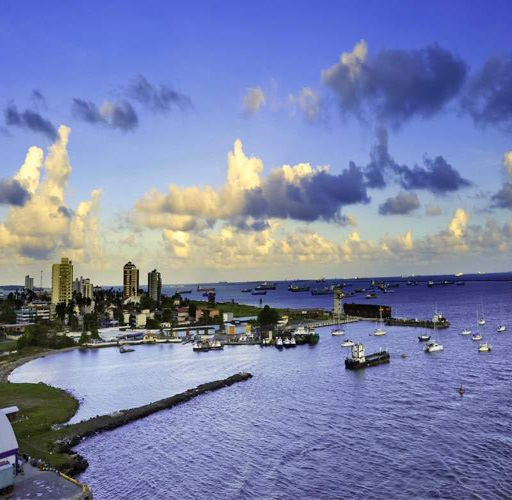
geographical feature category with the city